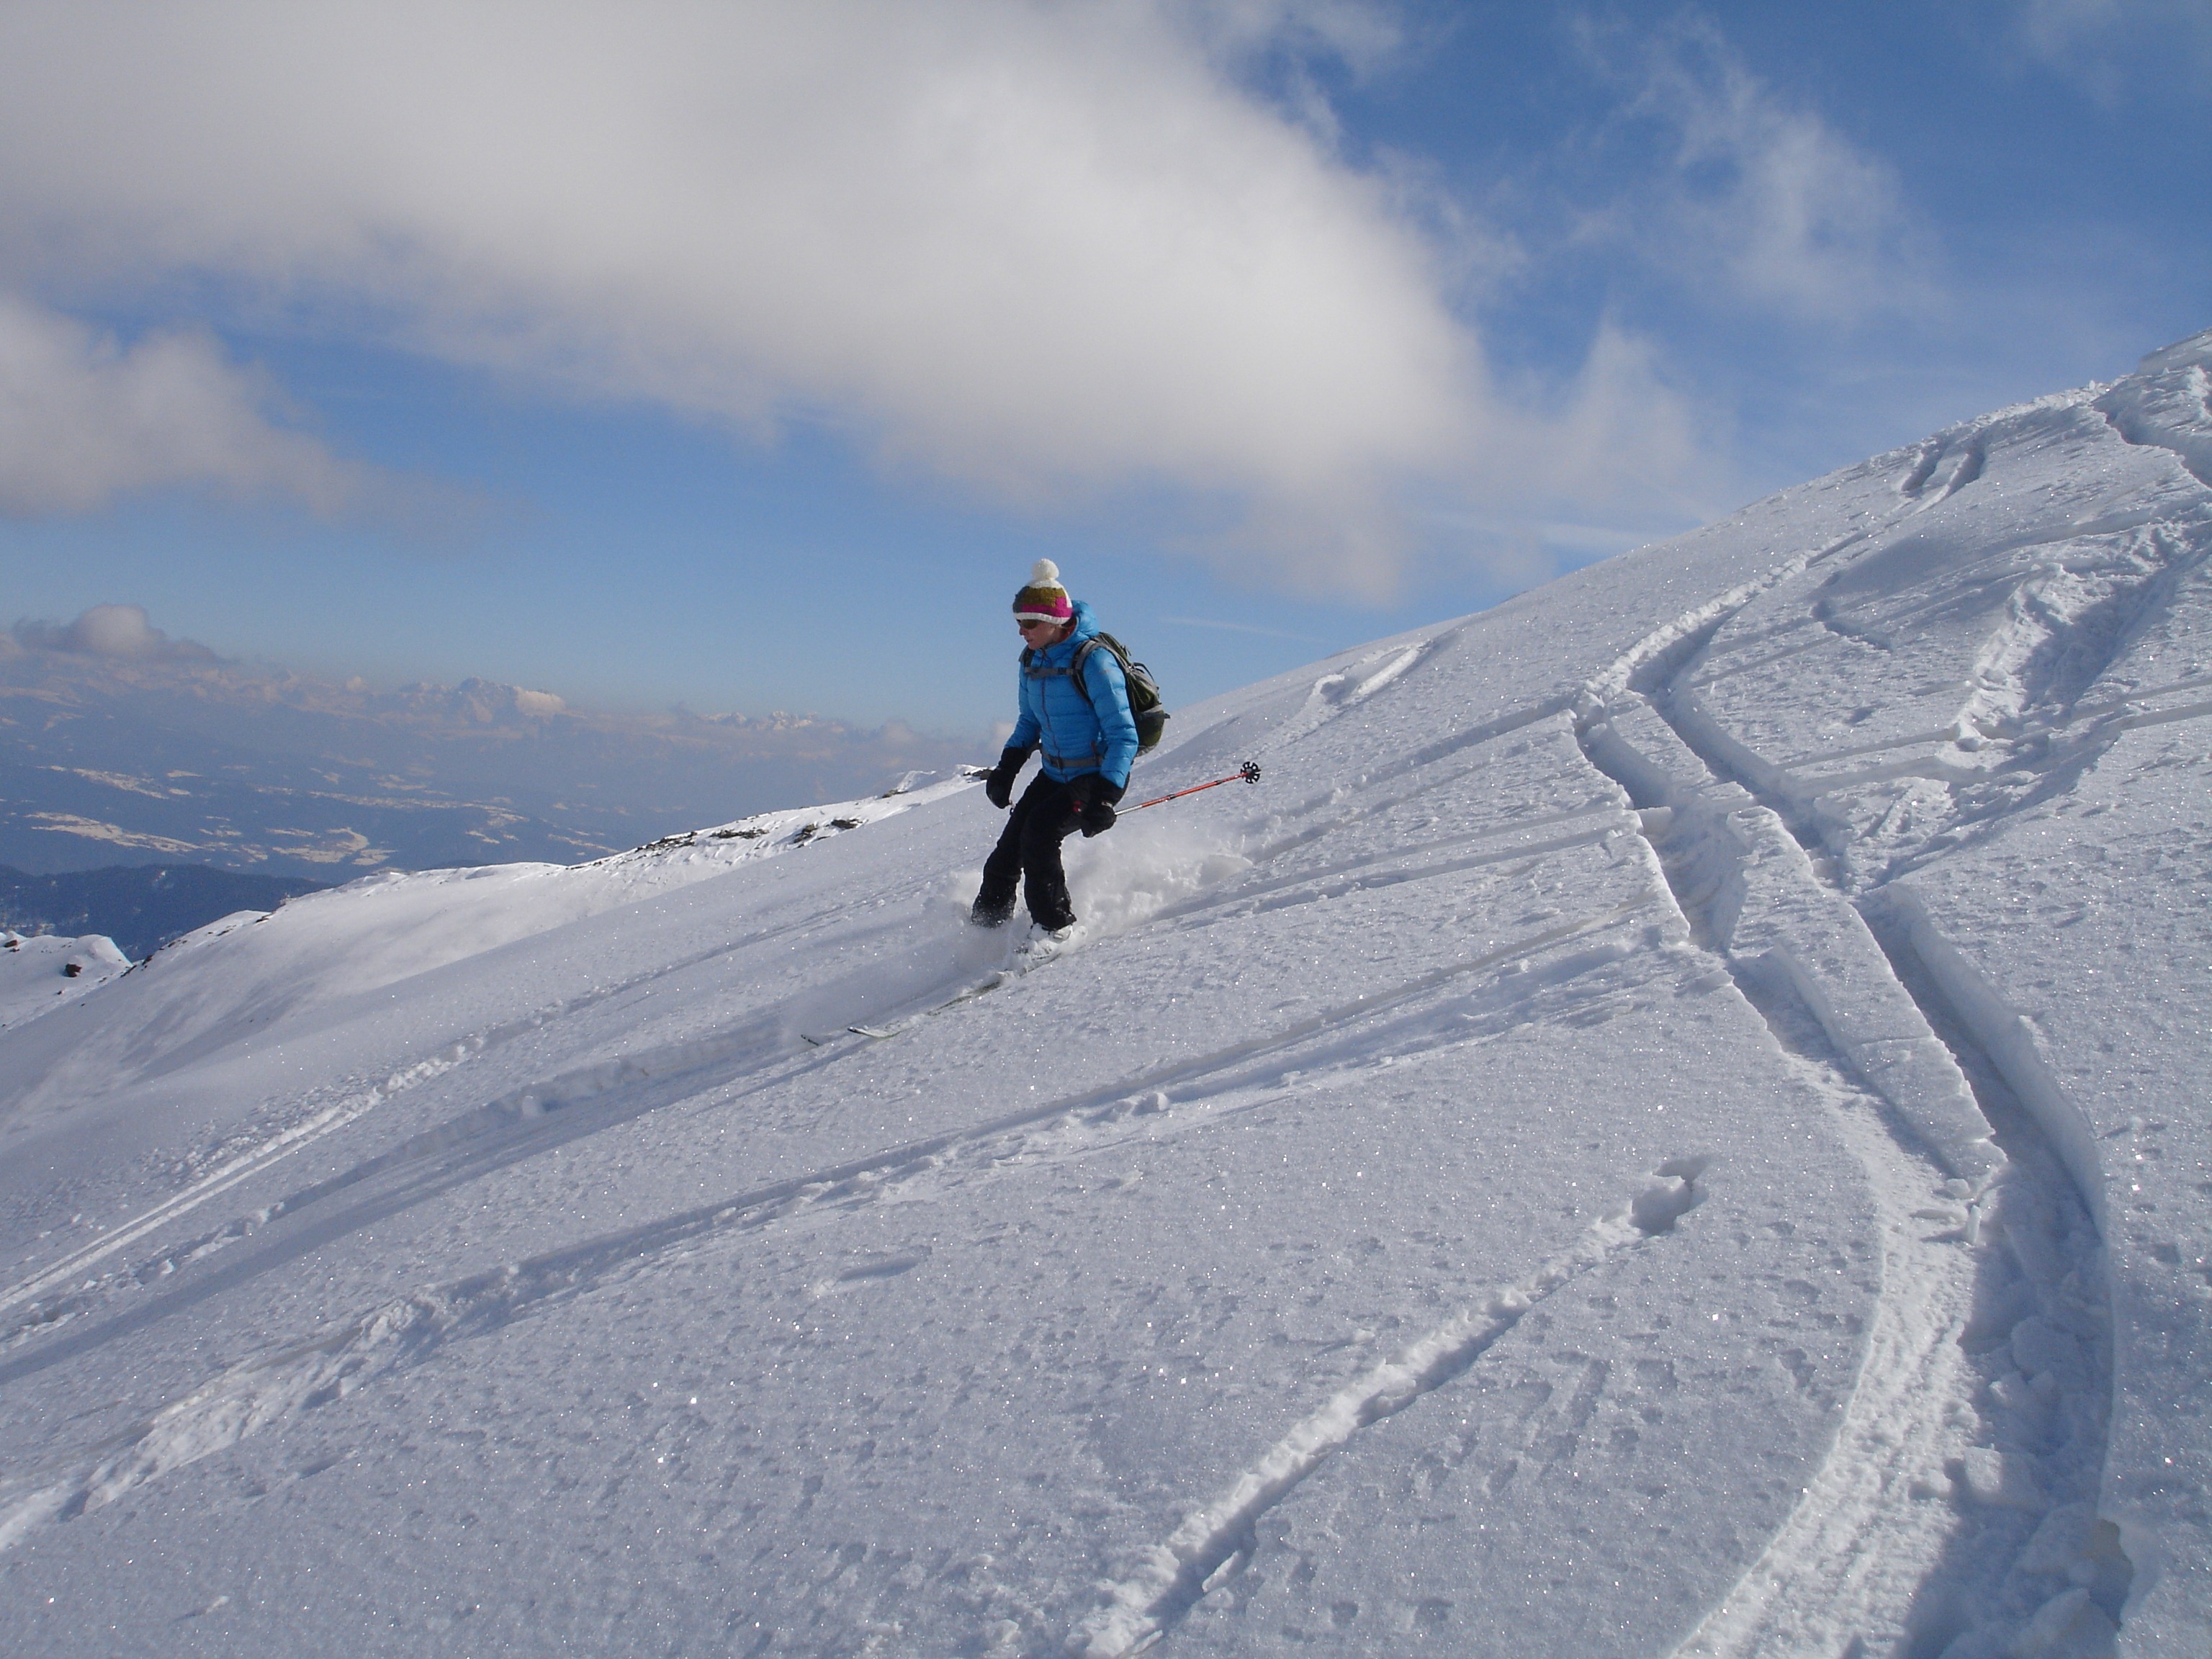
outdoor, mountain, snow, winter, sport, mountain range, alpine, extreme sport, skiing, ridge, summit, sports equipment, mountaineering, winter sport, departure, sports, alps, downhill, ski, footwear, piste, winter sports, south tyrol, backcountry skiiing, ski touring, skitouren goers, nordic skiing, ski mountaineering, ski equipment, alpine skiing, geological phenomenon, telemark skiing, peilstein, val d ultimo